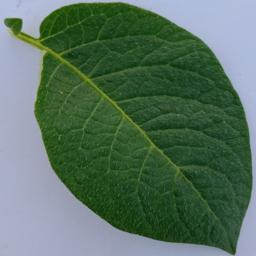
Label: Potato___Healthy